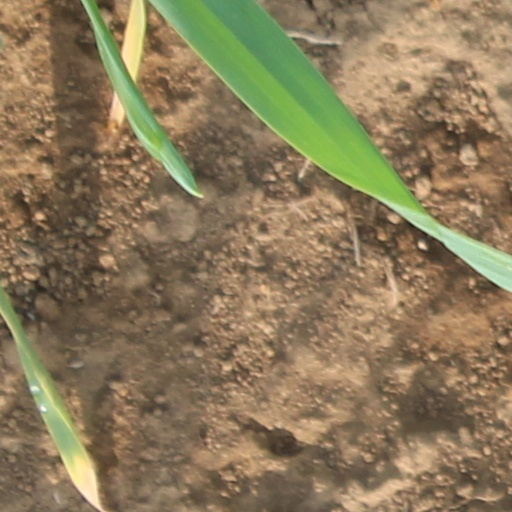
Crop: wheat